The Kiss (Rodin sculpture)

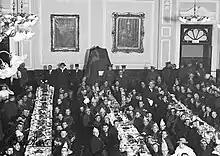
26 December 1915. A Soldiers Dinner in Lewes Town Hall. "The Kiss" is under the cover at the back. Photo by E.Reeves Ltd

When the sculpture arrived in Lewes in 1904, Warren placed it in the stables at the back of his home, Lewes House, on School Hill, where it remained for a decade. It is not known whether this location was chosen due to the great size of the sculpture or because it did not fulfil Warren's expectations. In 1914 the sculpture was loaned to the Lewes town council and put on public display in Lewes Town Hall. A number of puritanical local residents, led by headmistress Miss Kate Fowler Tutt, objected to the erotic nature of the sculpture. They were particularly concerned that it might encourage the ardour of the large number of soldiers who were billeted in the town at that time, and successfully campaigned to have the sculpture draped and screened from public view. It was returned to Warren's residence at Lewes House in 1917 where it remained stored in the stable for 12 years until Warren's death in 1928. The beneficiary of Warren's will, H. Asa Thomas, put the sculpture up for sale with Gorringes, the local auctioneers, but it failed to meet its reserve price and was withdrawn from sale. A few years later it was loaned to the Tate Gallery in London. In 1955 the Tate bought the sculpture for the nation at a cost of £7,500. In 1999 between 5 June and 30 October, "The Kiss" returned briefly to Lewes as part of an exhibition of Rodin's works. Its permanent home is the Tate Modern, however in September 2007, the work was displayed at the Tate Liverpool, Albert Dock for the duration of the celebrations surrounding both that city's 8th Centenary and Liverpool's European Capital of Culture status in 2008. It was next on loan to Auckland Art Gallery Toi o Tāmaki in Auckland, New Zealand until 16 July 2017. It was loaned to Christchurch Mansion in Ipswich, UK for the 'Kiss and Tell' exhibition running from November 2018 to April 2019.